Wes Montgomery

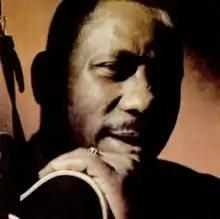
Montgomery in 1965

He joined his brothers in California to perform as the Montgomery Brothers for the Monterey Jazz Festival. The Mastersounds had broken up, and Buddy and Monk had signed with Fantasy and recorded (with Wes) "The Montgomery Brothers", followed by "Groove Yard". Montgomery recorded another album as a leader, "So Much Guitar", then while visiting his brothers had a chance to perform with John Coltrane's group in San Francisco. In 1961, work was getting harder to find. A tour in Canada led to the album "The Montgomery Brothers in Canada", then the band broke up. Montgomery returned to Indianapolis to work in his trio with Rhyne. Keepnews sent him back to California to record a live album with Johnny Griffin, Wynton Kelly, Paul Chambers, and Jimmy Cobb. Their performance became the album "Full House". This was followed by "Fusion!" (1963), his first instrumental pop album.